Paul Nuttall

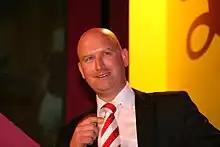
Nuttall speaking in 2009

In March 2015, Nuttall stated that "Twelve per cent of Catholics have already indicated that they are going to vote, or have already voted, UKIP. On moral issues, we, more than any other political party, are more in line with Catholic thought. Whether it's on gender-choice, abortion or same-sex marriage, we are absolutely 100 per cent behind the Catholic Church."